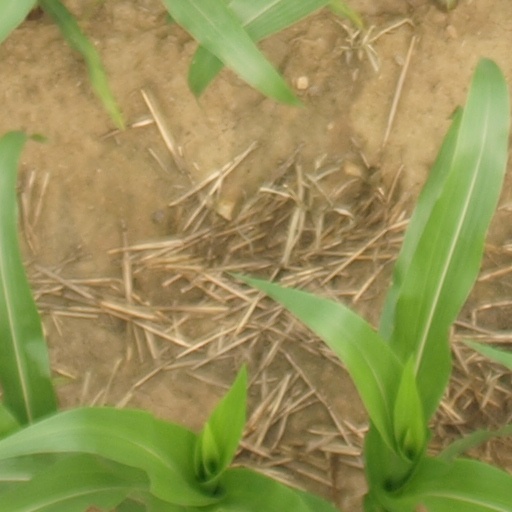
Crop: maize; corn